Final Descent (film)

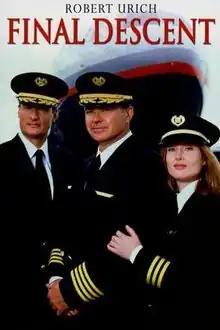

Final Descent is a 1997 American television film, starring Robert Urich and Annette O'Toole. It was written by Roger Young and directed by Mike Robe. The film was originally aired on CBS on October 12, 1997. The sequel "Final Run" was released on October 10, 1999.